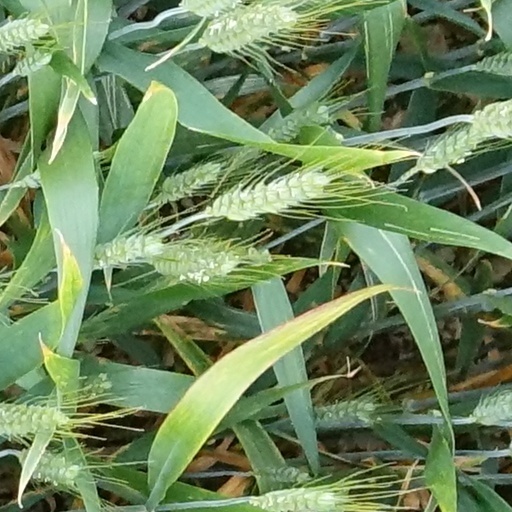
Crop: wheat